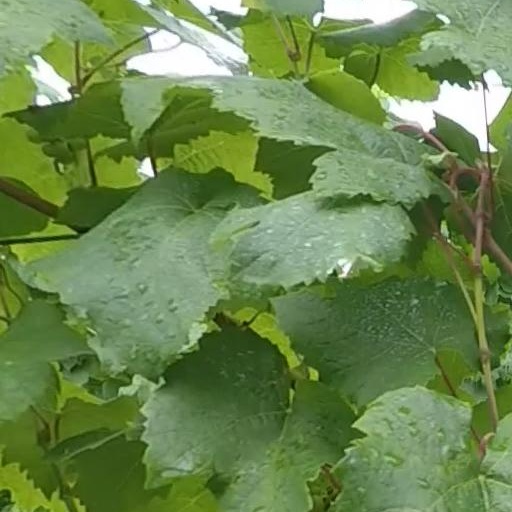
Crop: grape